Always Goodbye (1938 film)

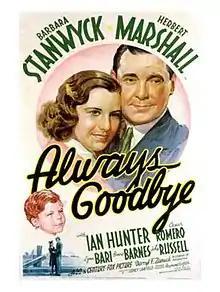
Theatrical release poster

Always Goodbye is a 1938 American romantic drama film directed by Sidney Lanfield and starring Barbara Stanwyck, Herbert Marshall, and Ian Hunter.